Indonesian cuisine

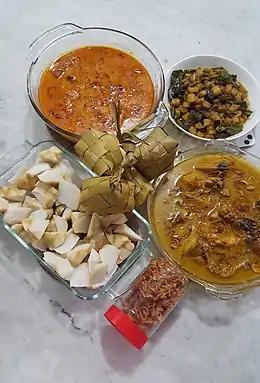
"Opor ayam" (curry style), "gulai, ketupat", diced potatoes with spices, and bawang goreng served during "Lebaran" (Eid al-Fitr) in Indonesia

Indonesian cuisine is a collection of regional culinary traditions of the various ethnic groups that form the archipelagic nation of Indonesia. There are a wide variety of recipes and cuisines in part because Indonesia is composed of approximately 6,000 populated islands of the total 17,508 in the world's largest archipelago, with more than 600 ethnic groups.